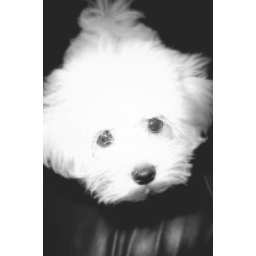
gilby in black and white at 4 months